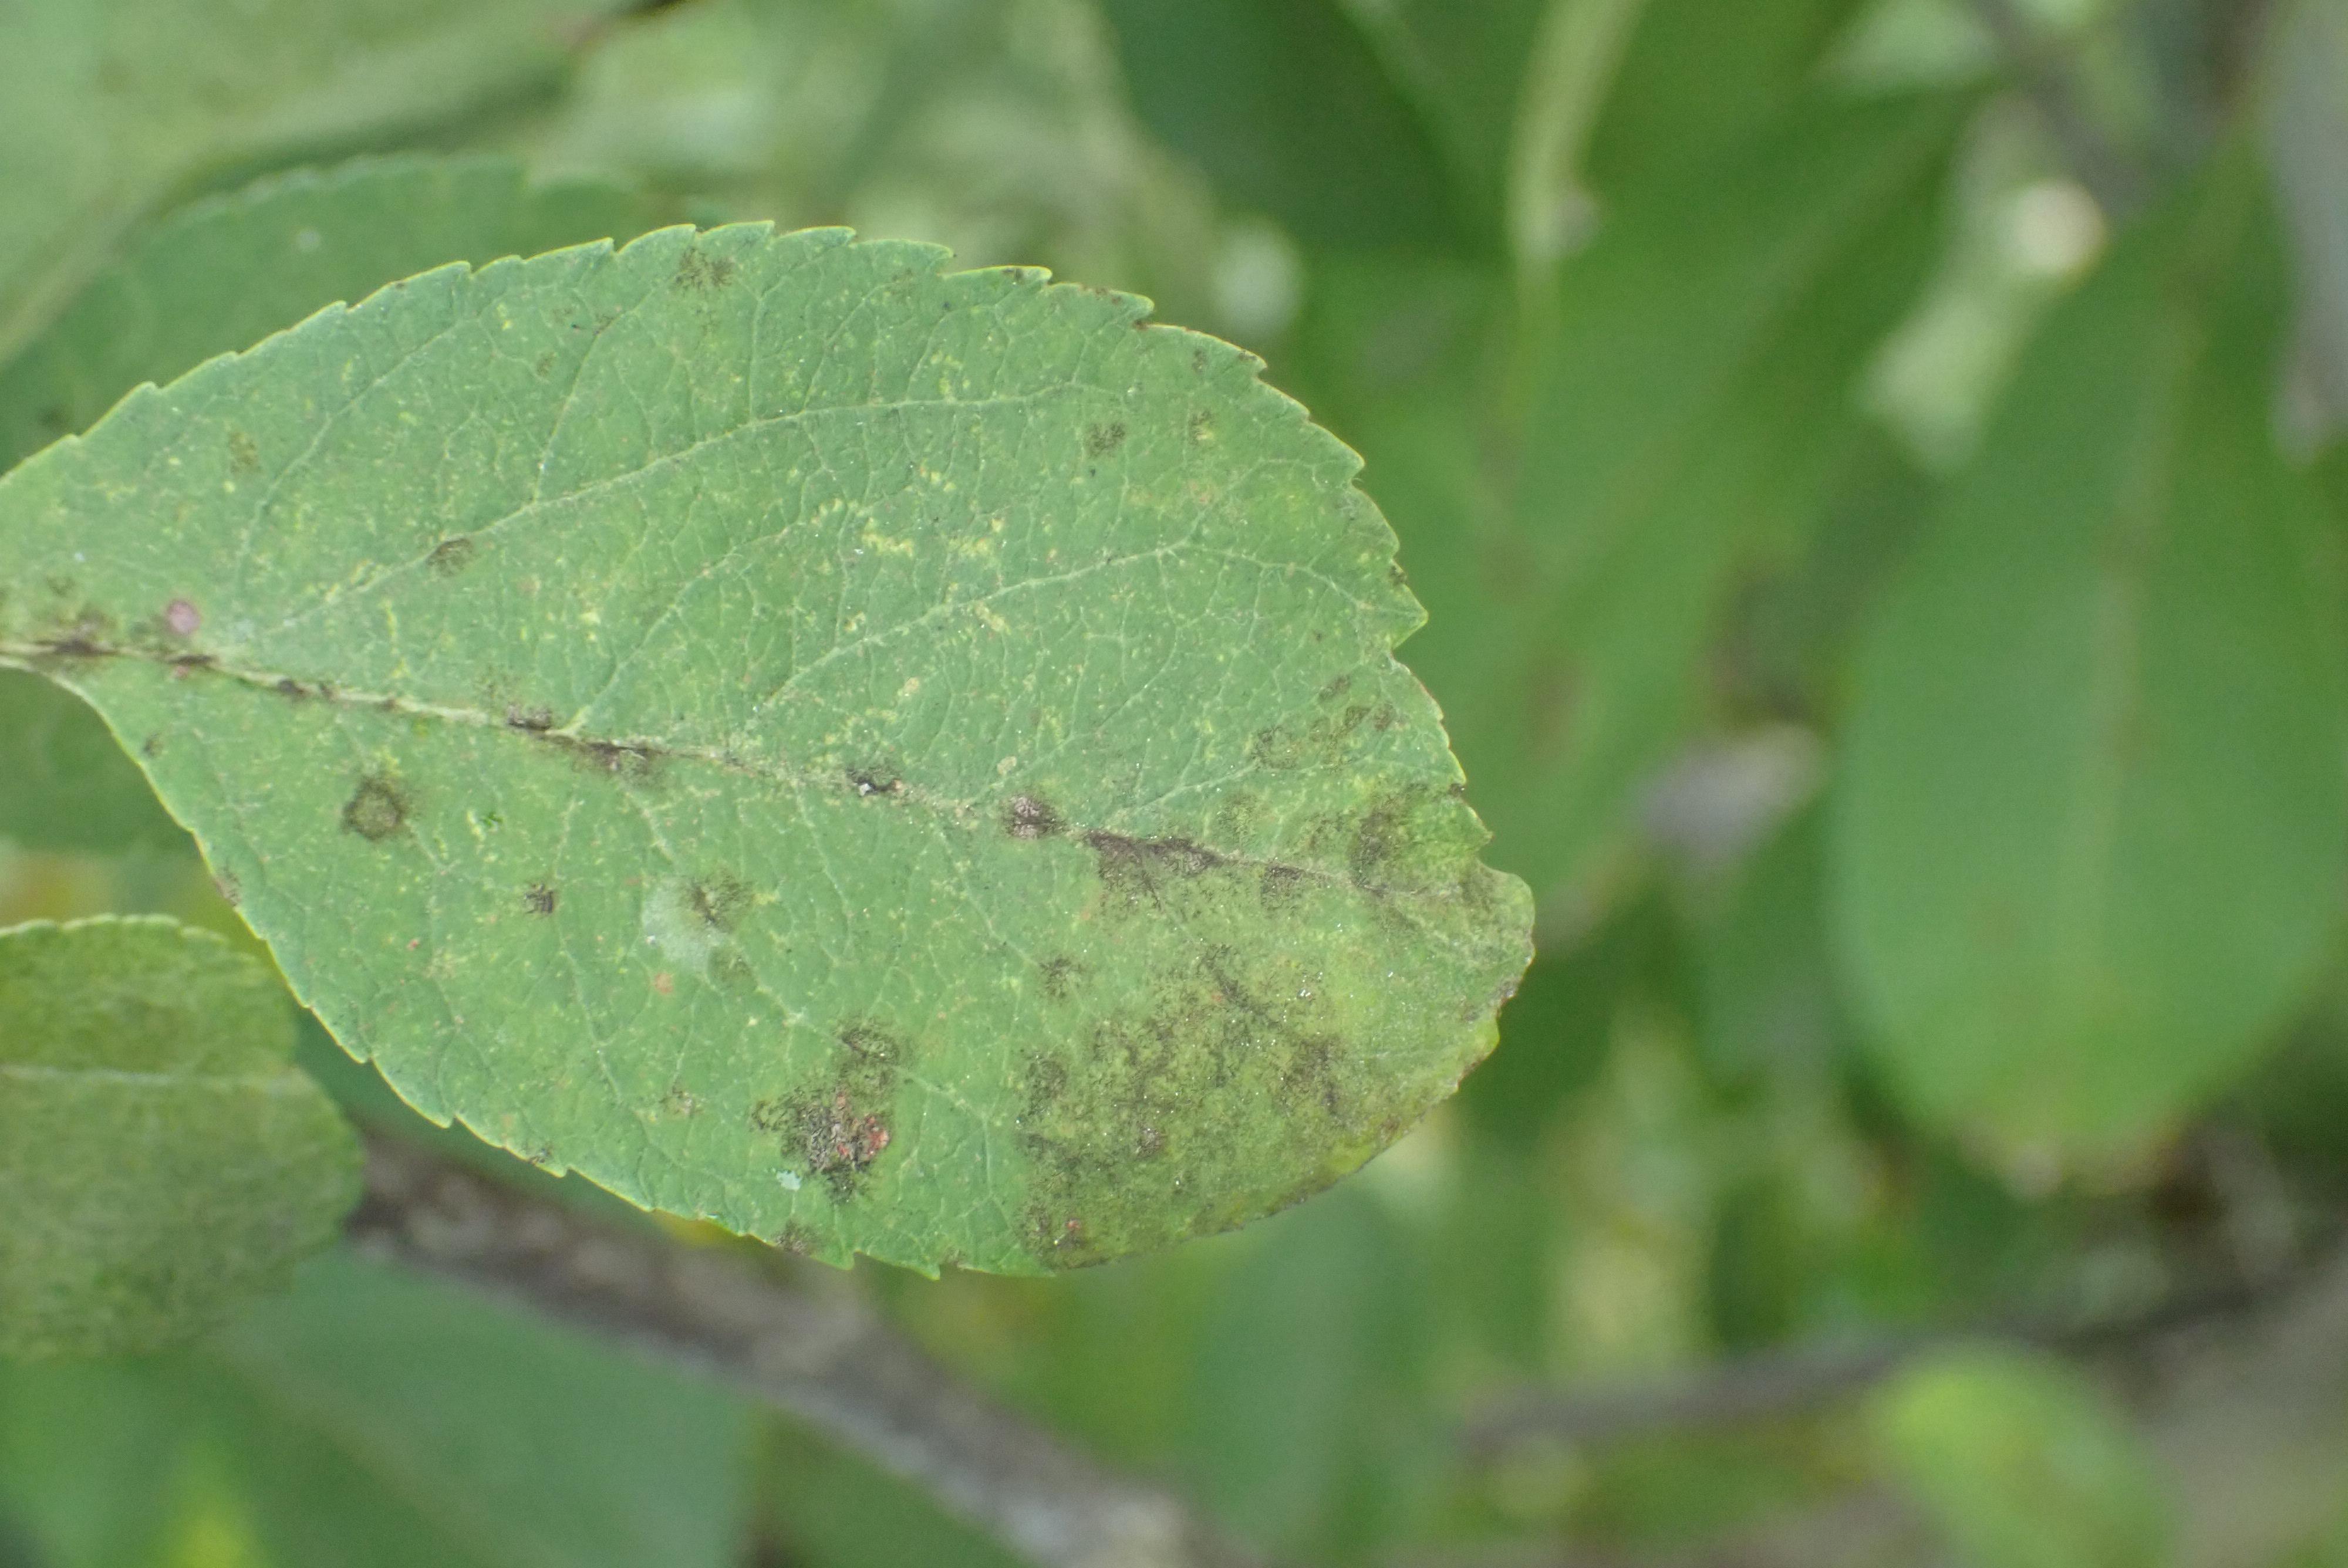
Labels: scab